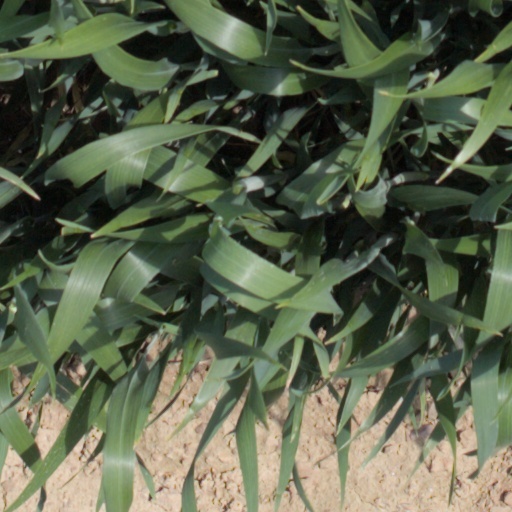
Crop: wheat